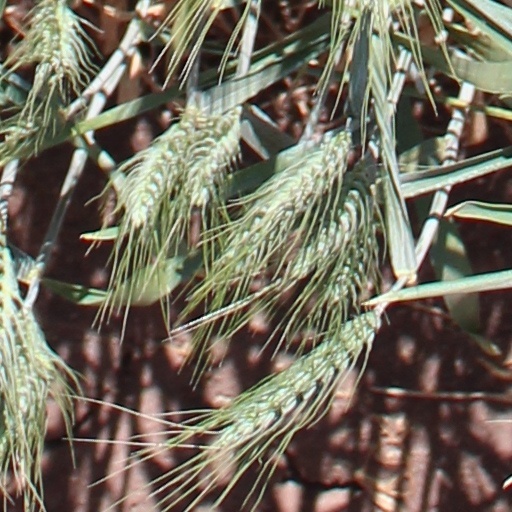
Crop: wheat